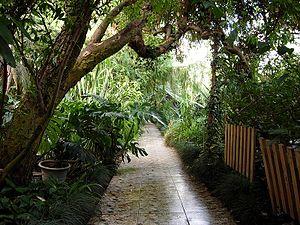
Le jardin botanique d'Oufa est un jardin botanique situé à Oufa en Bachkirie. Il s'étend sur plus de vingt-trois hectares avec un jardin botanique proprement dit comprenant une serre tropicale, un arboretum et un institut de recherche. Il appartient au département de l'Oural de l'académie des sciences de Russie. Son code d'identification est UFA.